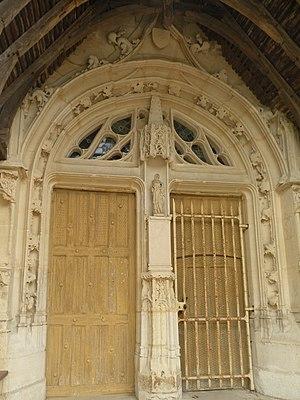
Église Saint-Pierre de Thibivillers
L'église Saint-Pierre est une église catholique située à Thibivillers, en France. Elle est affiliée à la paroisse Saint-François-d'Assise du Vexin.